Alfred Stump

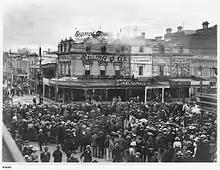
Fire at Stump's Corner December 1900

He was a leading member of the South Australian Photographic Society, and on occasion served as a judge, usually with F. C. Krichauff, A. Krichauff, H. P. Gill, J. Kauffmann.